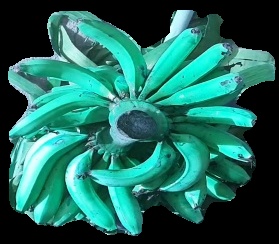
Variety: pachbale
Grade: grade3